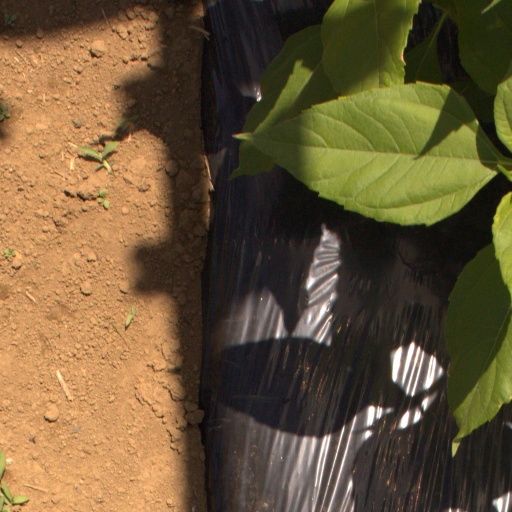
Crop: Jerusalem artichoke